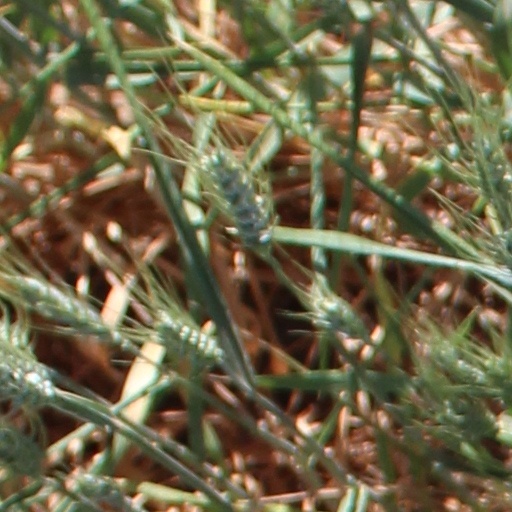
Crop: wheat